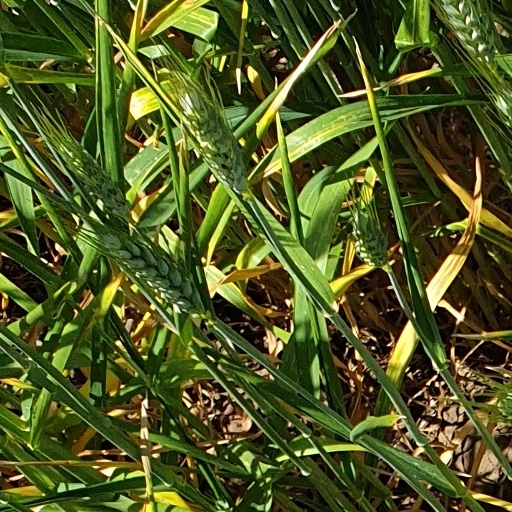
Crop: wheat